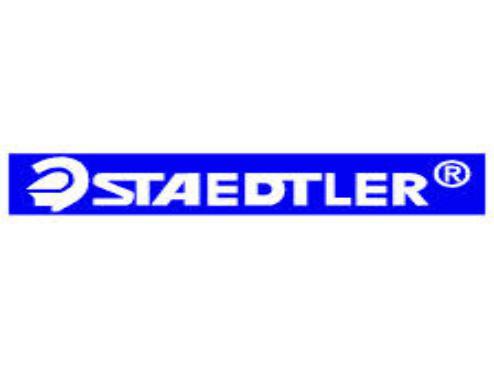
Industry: Necessities